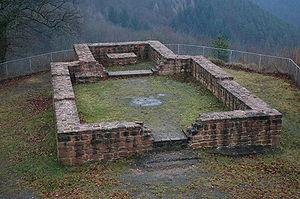
Lemberg est une commune allemande, située dans le Land de Rhénanie-Palatinat et l'arrondissement du Palatinat-Sud-Ouest, à proximité de la frontière franco-allemande.